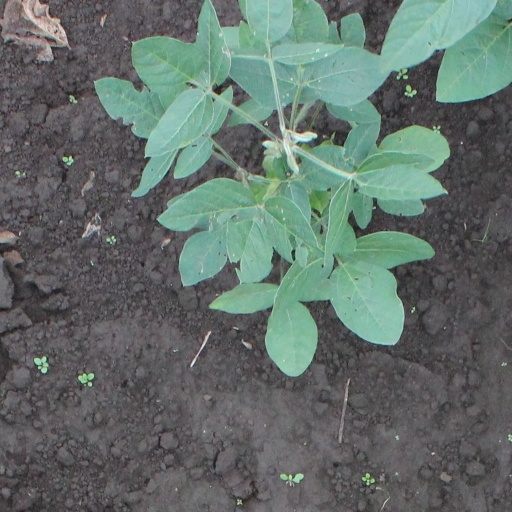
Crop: soybean